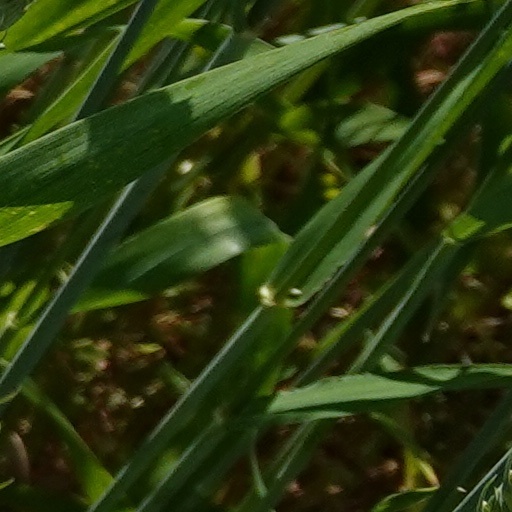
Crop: wheat